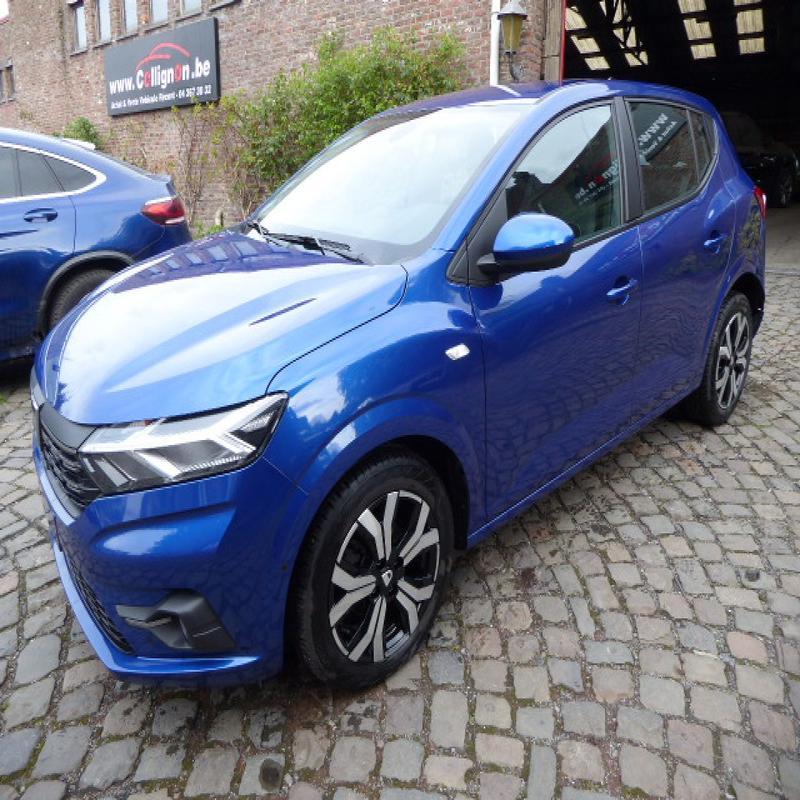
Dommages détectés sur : aile avant gauche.
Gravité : mineur